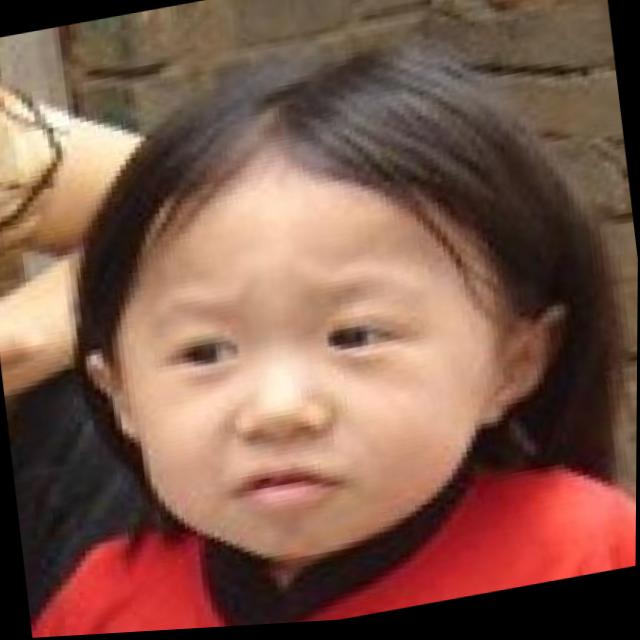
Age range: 0-12